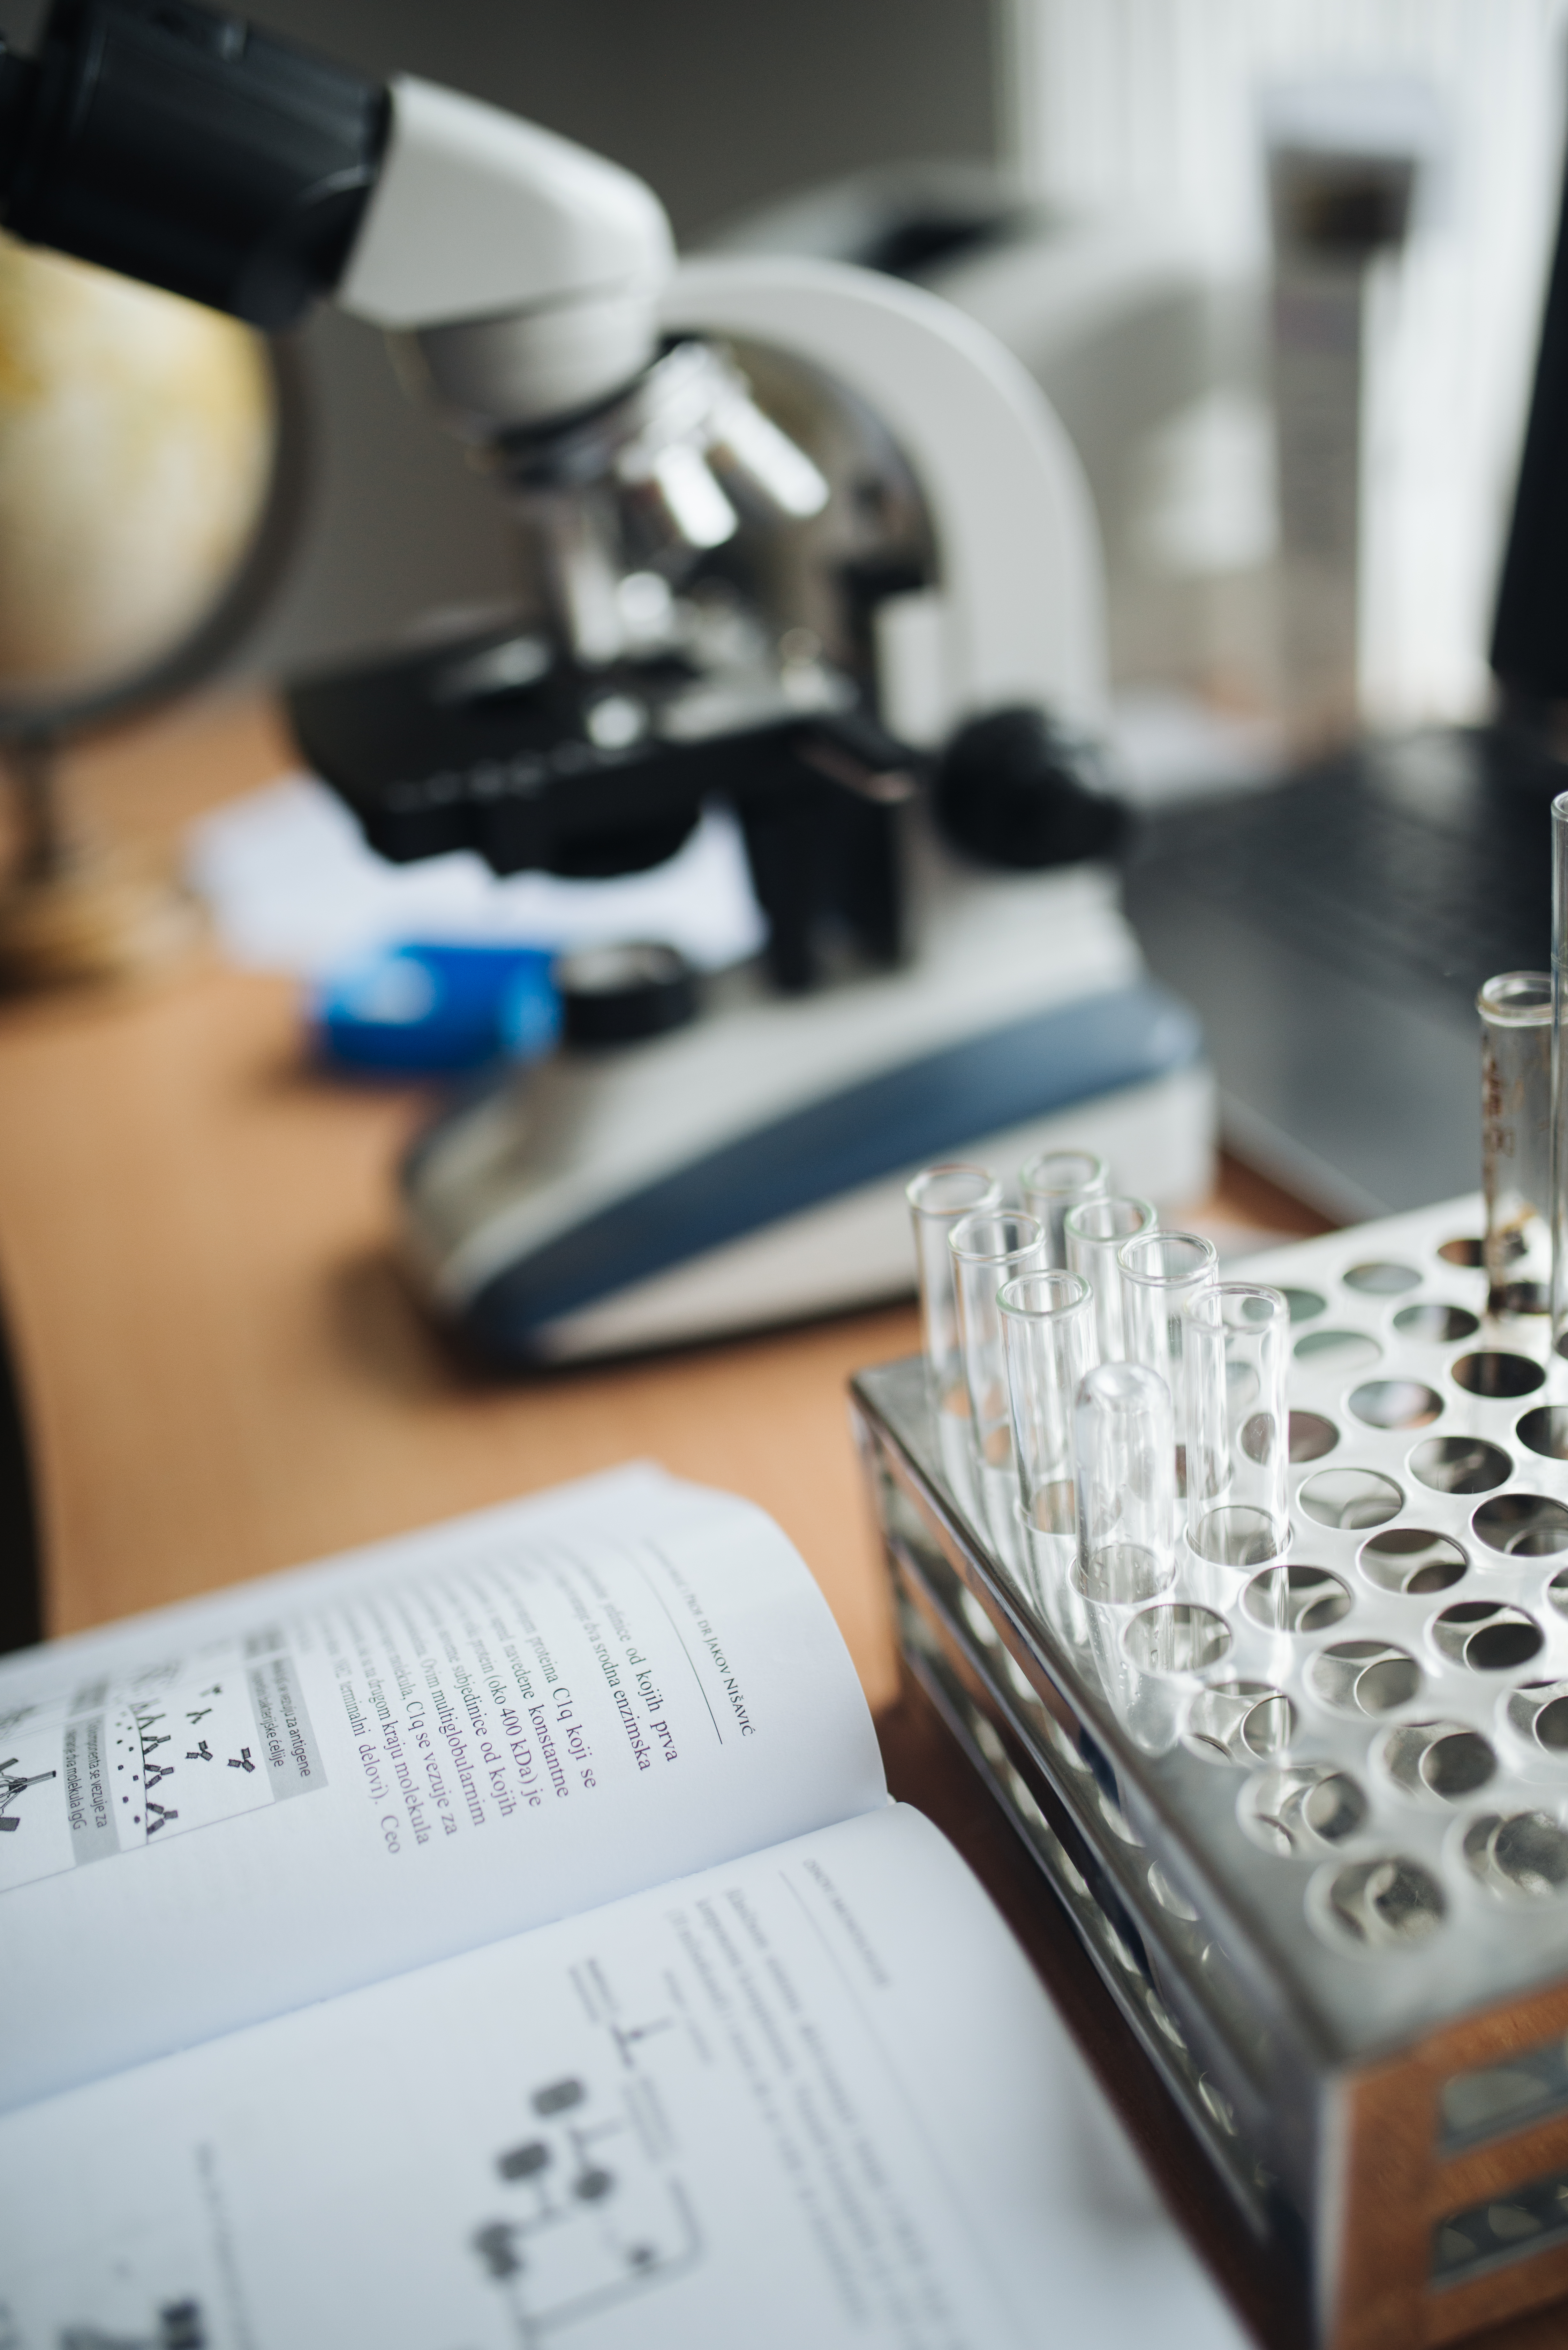
Close-up of a test tube rack in front of a chemistry book with microscope in a blurry background
Specialty: lab-equipment
Image credit: Shixart1985